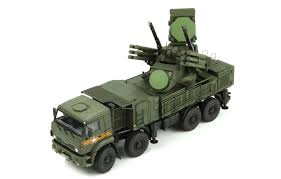
Label: Pantsir-S1